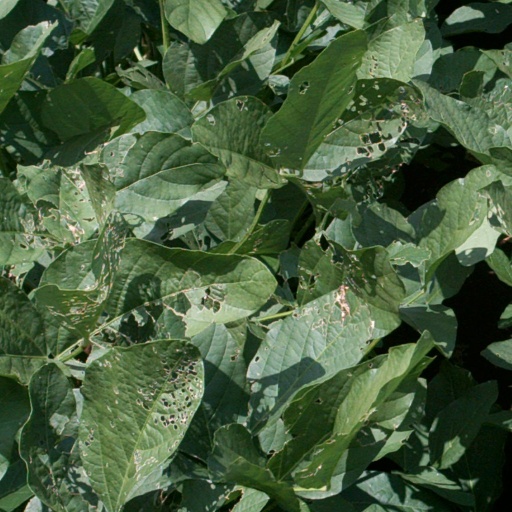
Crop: soybean